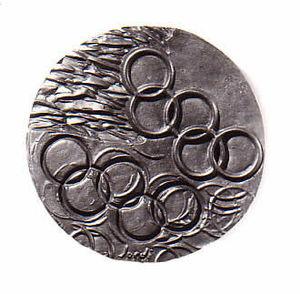
Jordi Ramisa est un architecte catalan, sculpteur et professeur de dessin.